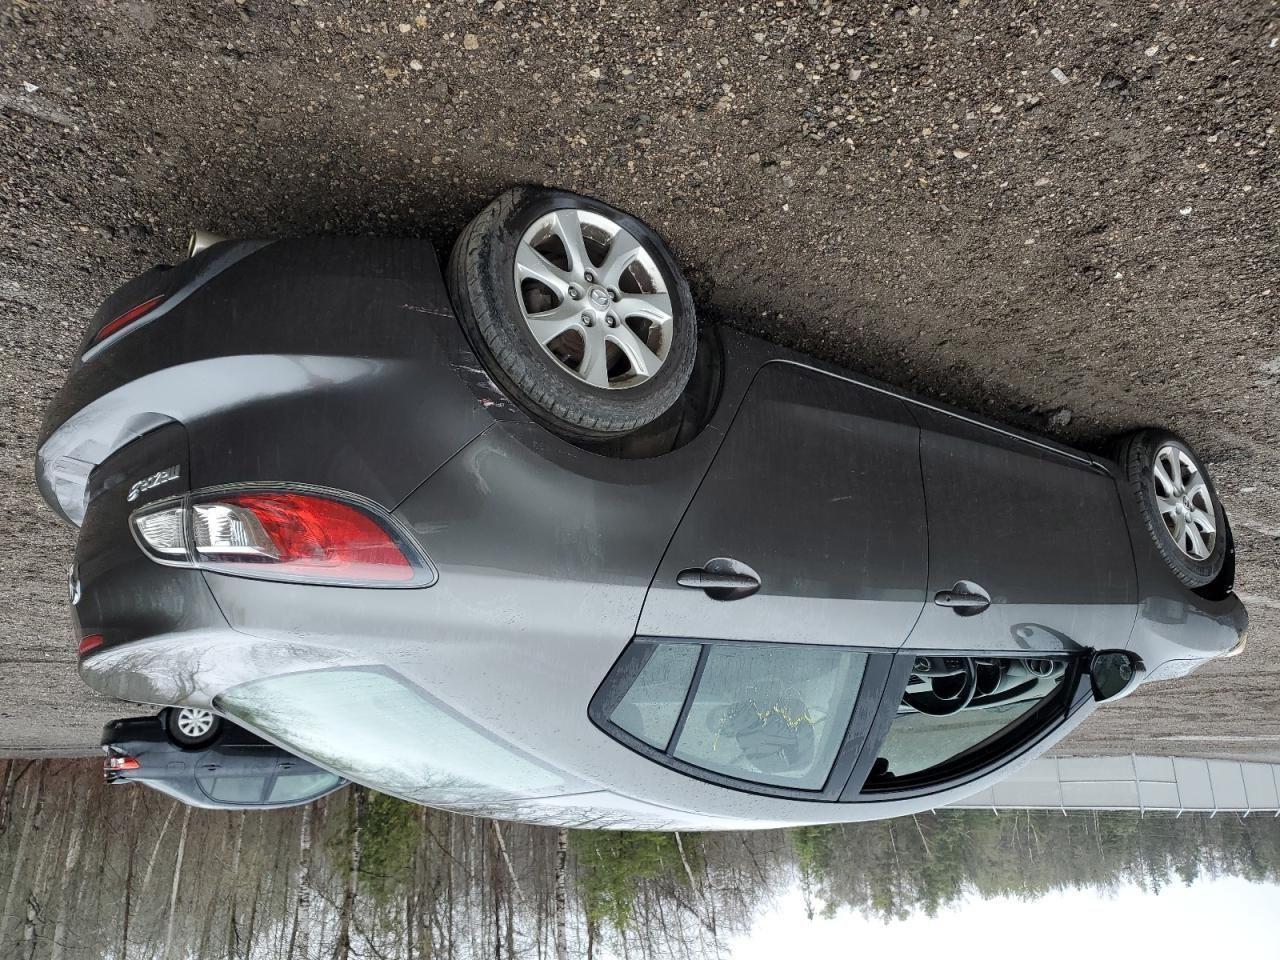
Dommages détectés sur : aile arrière gauche, pare-choc arrière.
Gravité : mineur